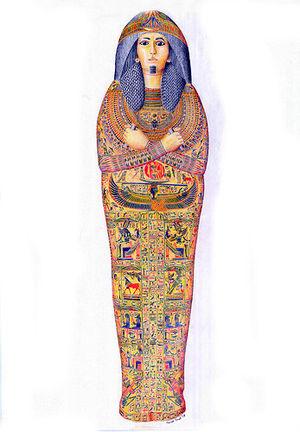
Nesyamon est un prêtre, porteur d'encens et scribe dans le temple de Karnak. Mort vers -1100, son corps a momifié. Depuis qu'il est arrivé au musée de Leeds en 1823, il a été reconnu comme l'une des plus remarquables momies en Grande-Bretagne.